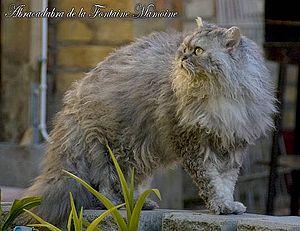
Abracadabra de la Fontaine Mamoine, SELKIRK REX poil long.
Le selkirk rex est une race de chat originaire des États-Unis. Ce chat de taille moyenne est caractérisé par sa robe à poil frisé.